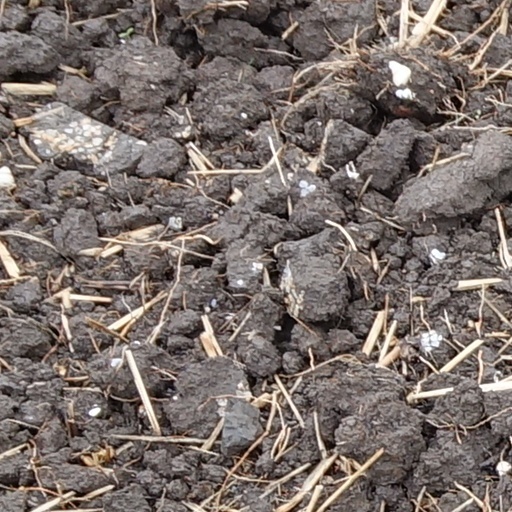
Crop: wheat